Agni Yoga

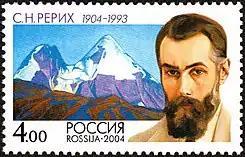

Svetoslav Roerich was in charge of the work of the Natural Sciences Department. He carried out unique researches in various fields of the natural sciences. At the basis of his scientific investigations was understanding of nature as one whole that is inalienably connected with the cosmic laws. The scope of his interests: cultural studies, comparative religious studies and philosophy, botany, mineralogy, Tibetan pharmacopoeia, chemistry and its alchemical sources.